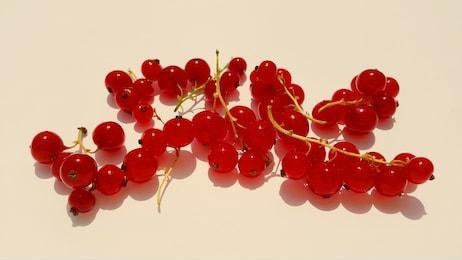
Label: redcurrant